Bucher FS 10 Flugzeugschlepper 78

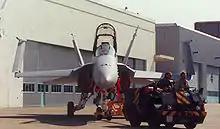
Bucher aircraft tractor

The Bucher FS 10 Flugzeugschlepper 78 is an aircraft tow vehicle built for the Swiss Air Force by the military vehicle division of Bucher-Guyer AG. Following a restructuring of this division it was sold to Mowag which is now responsible for support.